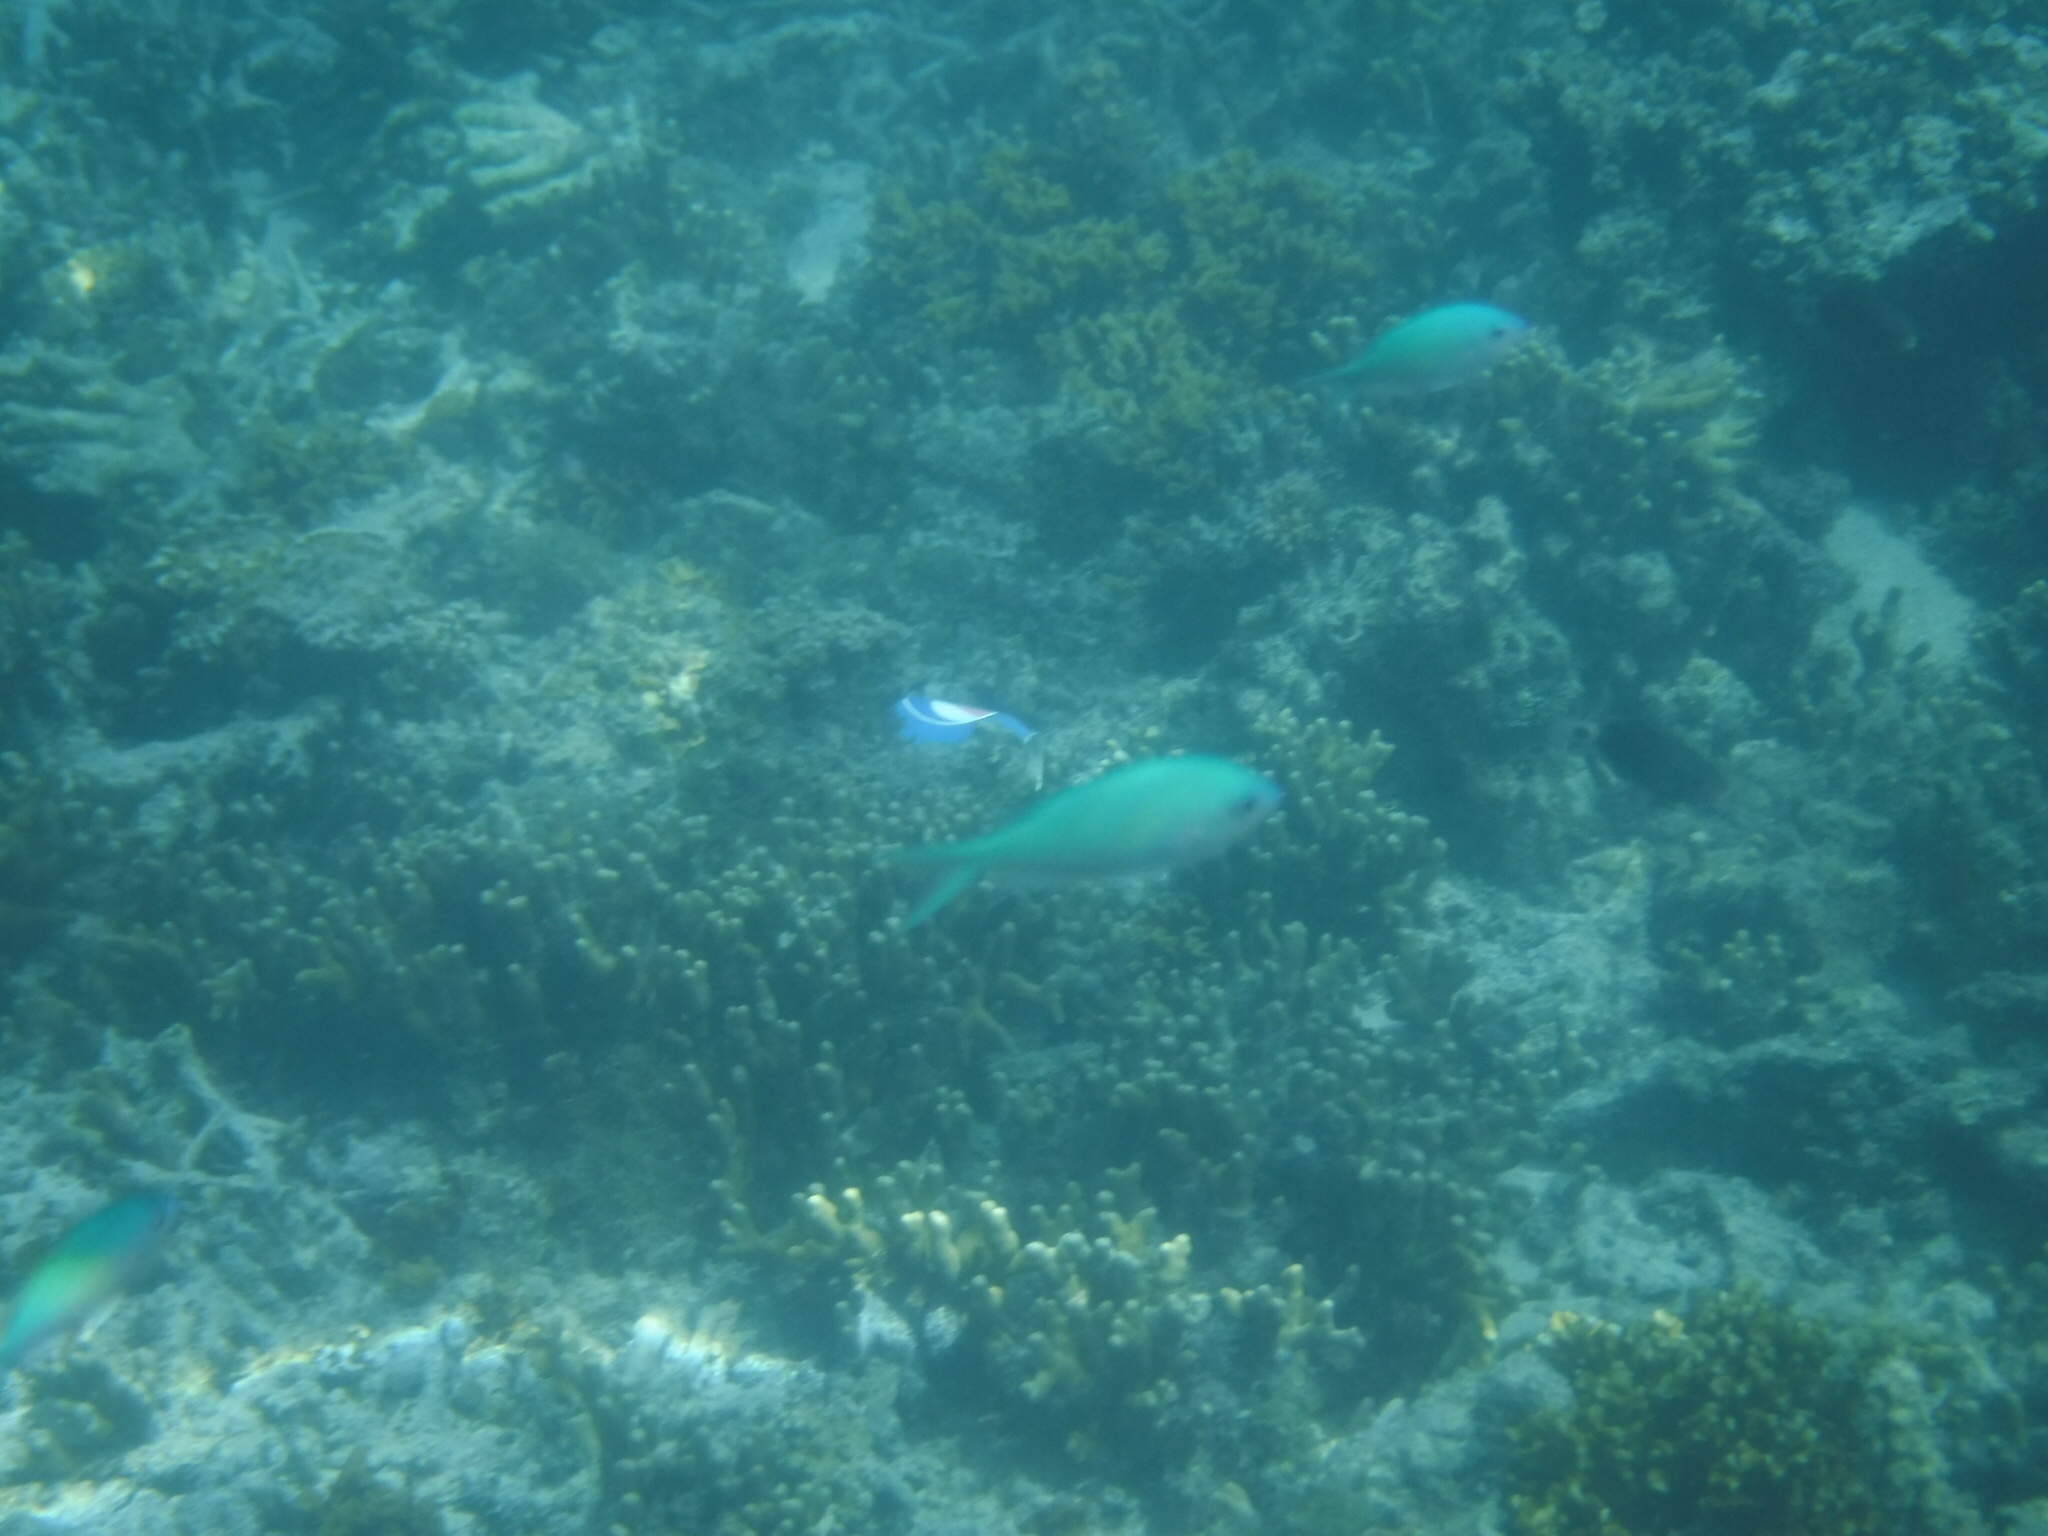
Chromis viridis (Blue-green Chromis)